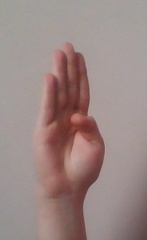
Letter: kaaf